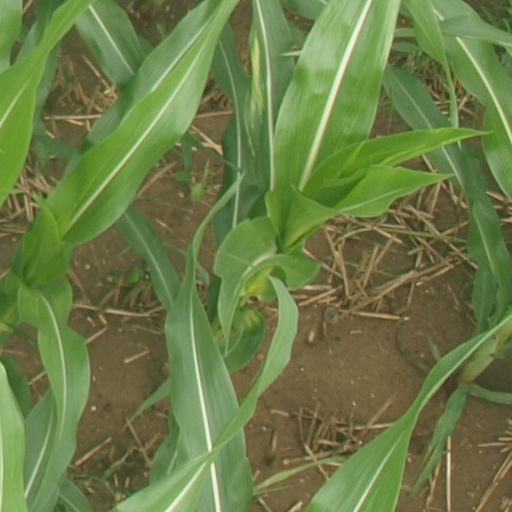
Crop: maize; corn